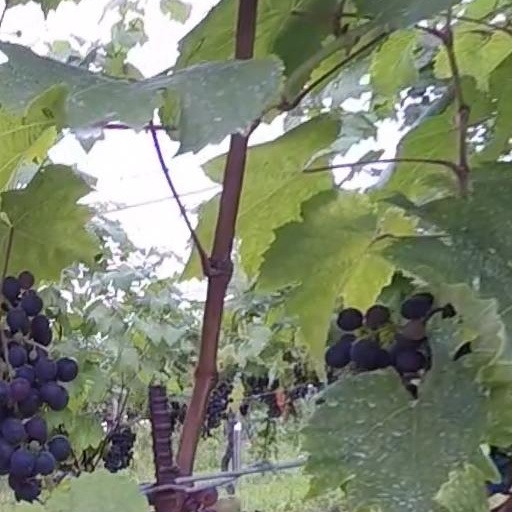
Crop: grape